Chung Li-ho Museum

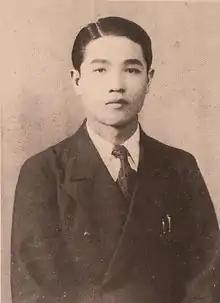
Chung Li-ho

The Chung Li-ho Museum is a museum in Meinong District, Kaohsiung, Taiwan. The museum is dedicated to Taiwanese novelist Chung Li-ho.